Carl Edwards

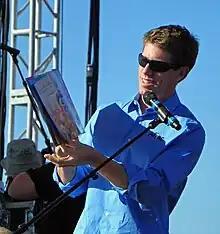
Edwards reading prior to the 2010 Pepsi Max 400

Rumors arose of Edwards potentially joining Joe Gibbs Racing, which were confirmed on August 19, 2014, with Edwards signing a multi-year deal to drive the No. 19 Toyota for the team, a fourth entry for JGR.